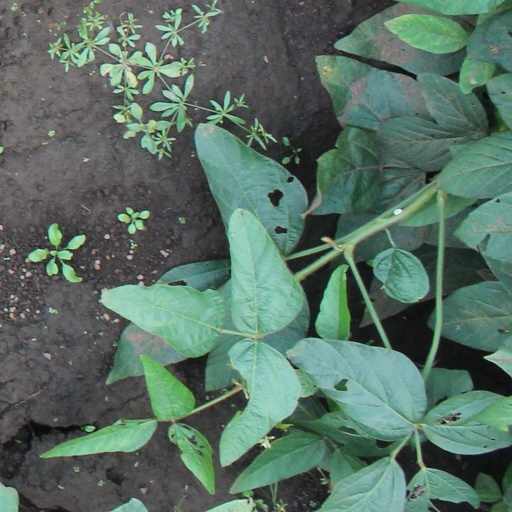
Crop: soybean